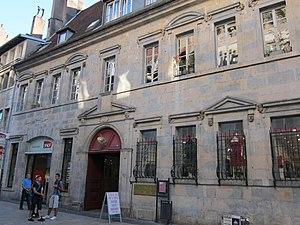
Hotel d'Anvers
L'hôtel d'Anvers est un hôtel particulier situé à Besançon dans le département du Doubs.
Cet article recense les monuments historiques de Besançon situés dans le département du Doubs, en France.